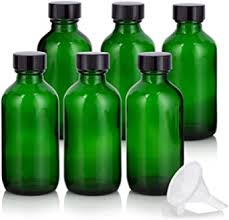
Label: glass